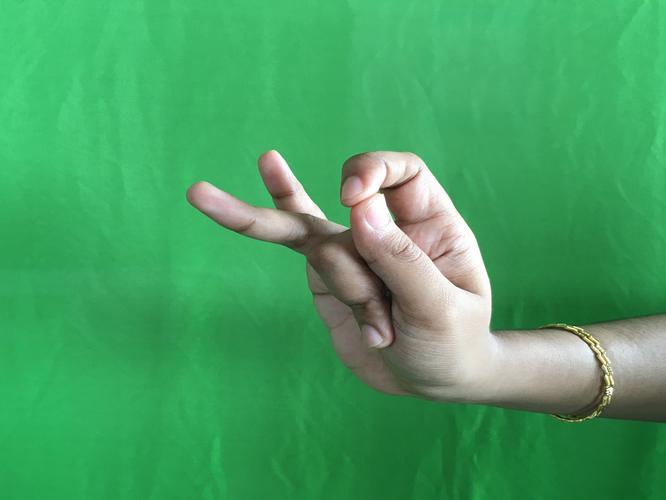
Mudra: Katakamukha_3
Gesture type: single_hand